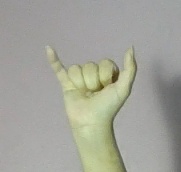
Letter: ya